MATCS-18

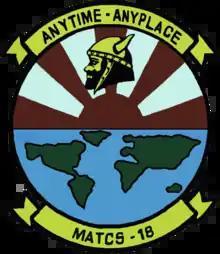
MATCS-18 insignia

Marine Air Traffic Control Squadron 18 (MATCS-18) was a United States Marine Corps aviation command and control squadron responsible for providing continuous, all-weather air traffic control services for the 1st Marine Aircraft Wing throughout the Pacific region. MATCS-18 was formed by consolidating four, regionally aligned Marine Air Traffic Control Units under one command to better integrate them with the Marine Air Command and Control System. The squadron was headquartered at Marine Corps Air Station Futenma, Okinawa, Japan and fell under the command of Marine Air Control Group 18. MATCS-18 was decommissioned in September 1994 and the air traffic control detachments were placed under the command of Marine Air Control Squadron 4.